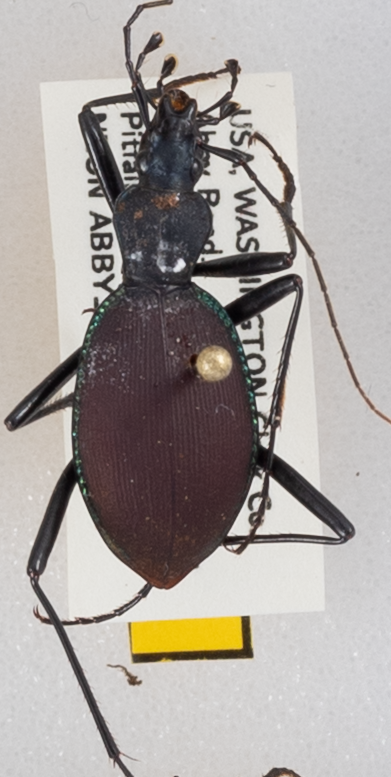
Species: Scaphinotus angusticollis
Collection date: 2019-09-03
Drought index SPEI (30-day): -0.024
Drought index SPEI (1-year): -2.09
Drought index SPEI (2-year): -2.09